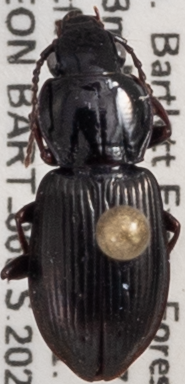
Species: Pterostichus pensylvanicus
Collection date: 2021-06-30
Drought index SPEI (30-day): -1.814
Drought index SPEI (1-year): -1.28
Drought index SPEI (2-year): -0.968